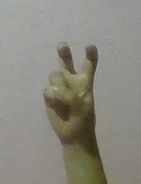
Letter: toot